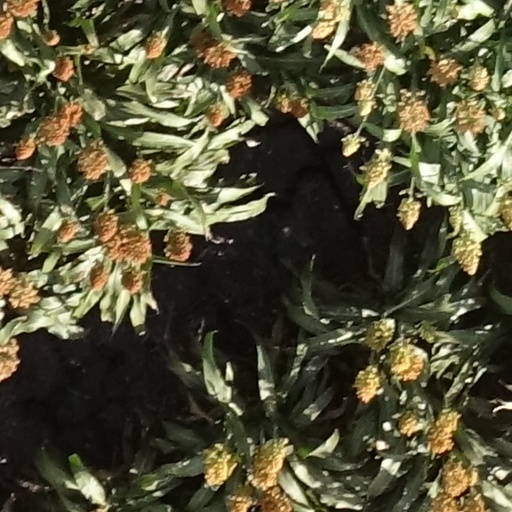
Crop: sorghum